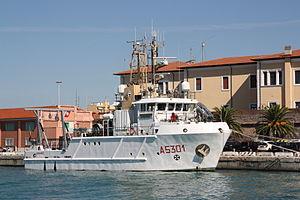
Le CRV Leonardo (A 5301) est un navire océanographique côtier de l’ OTAN appartenant à l’OTAN et exploité par la Marina militare en tant que navire de recherche côtier, partagé par le Centre de recherche et d’expérimentation maritimes